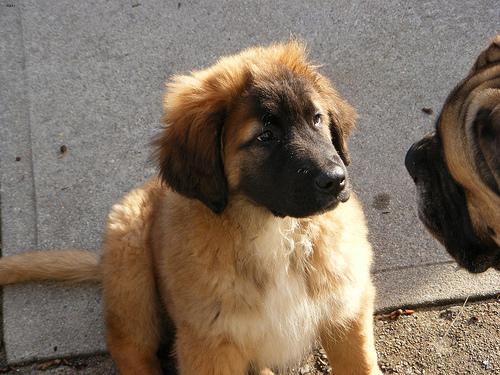
Breed: leonberger